Teinopalpus imperialis

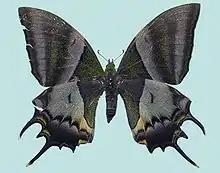
"Teinopalpus imperialis" female

Much larger, differs also in coloration and markings as follows: Upperside, forewings: the irroration of green scales on the terminal two-thirds restricted to a sub-terminal moderately broad band diffuse along its inner edge, and a medial somewhat ill-defined similar band that is bordered both on the inner and outer sides by diffuse dusky black; this is succeeded by two broad diffuse transverse dark grey bands, the outer of the two edged on its outer side narrowly with black, followed by a subterminal green band and terminal velvety-black margin. Hindwing: the upper discal yellow patch so conspicuous in the male, replaced by a very much larger dark grey patch, below which comparatively narrow markings of yellow extend up to the dorsum; a postdiscal sinuous lunular narrow black band and a subterminal series of green lunules as in the male, but the apical lunule dark grey, not yellow; the tail-like extensions of the termen at the apices of veins 3 to 6 are black shaded with green, those at the apices of veins 4 and 6 tipped, the former with yellow the latter with greenish-white. Underside similar to the underside in the male, but on both forewing and hindwing the areas coloured with rich ochraceous and yellow are grey, with the exception of a well-marked moderately broad subterminal band on the forewing which is of a dull ochraceous colour; on the hindwing the grey discal area extends right up to the apical lunule of the subterminal series. Antennae, head, thorax and abdomen as in the male.